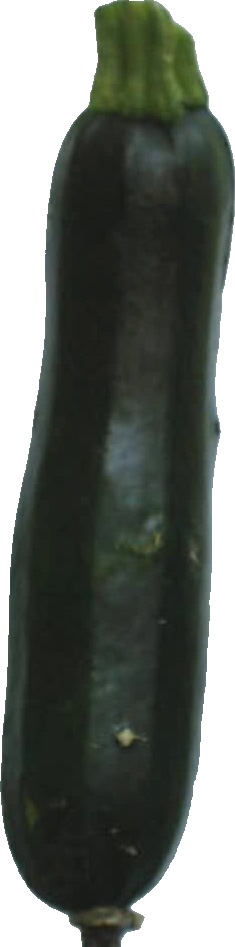
Label: zucchini_dark_1